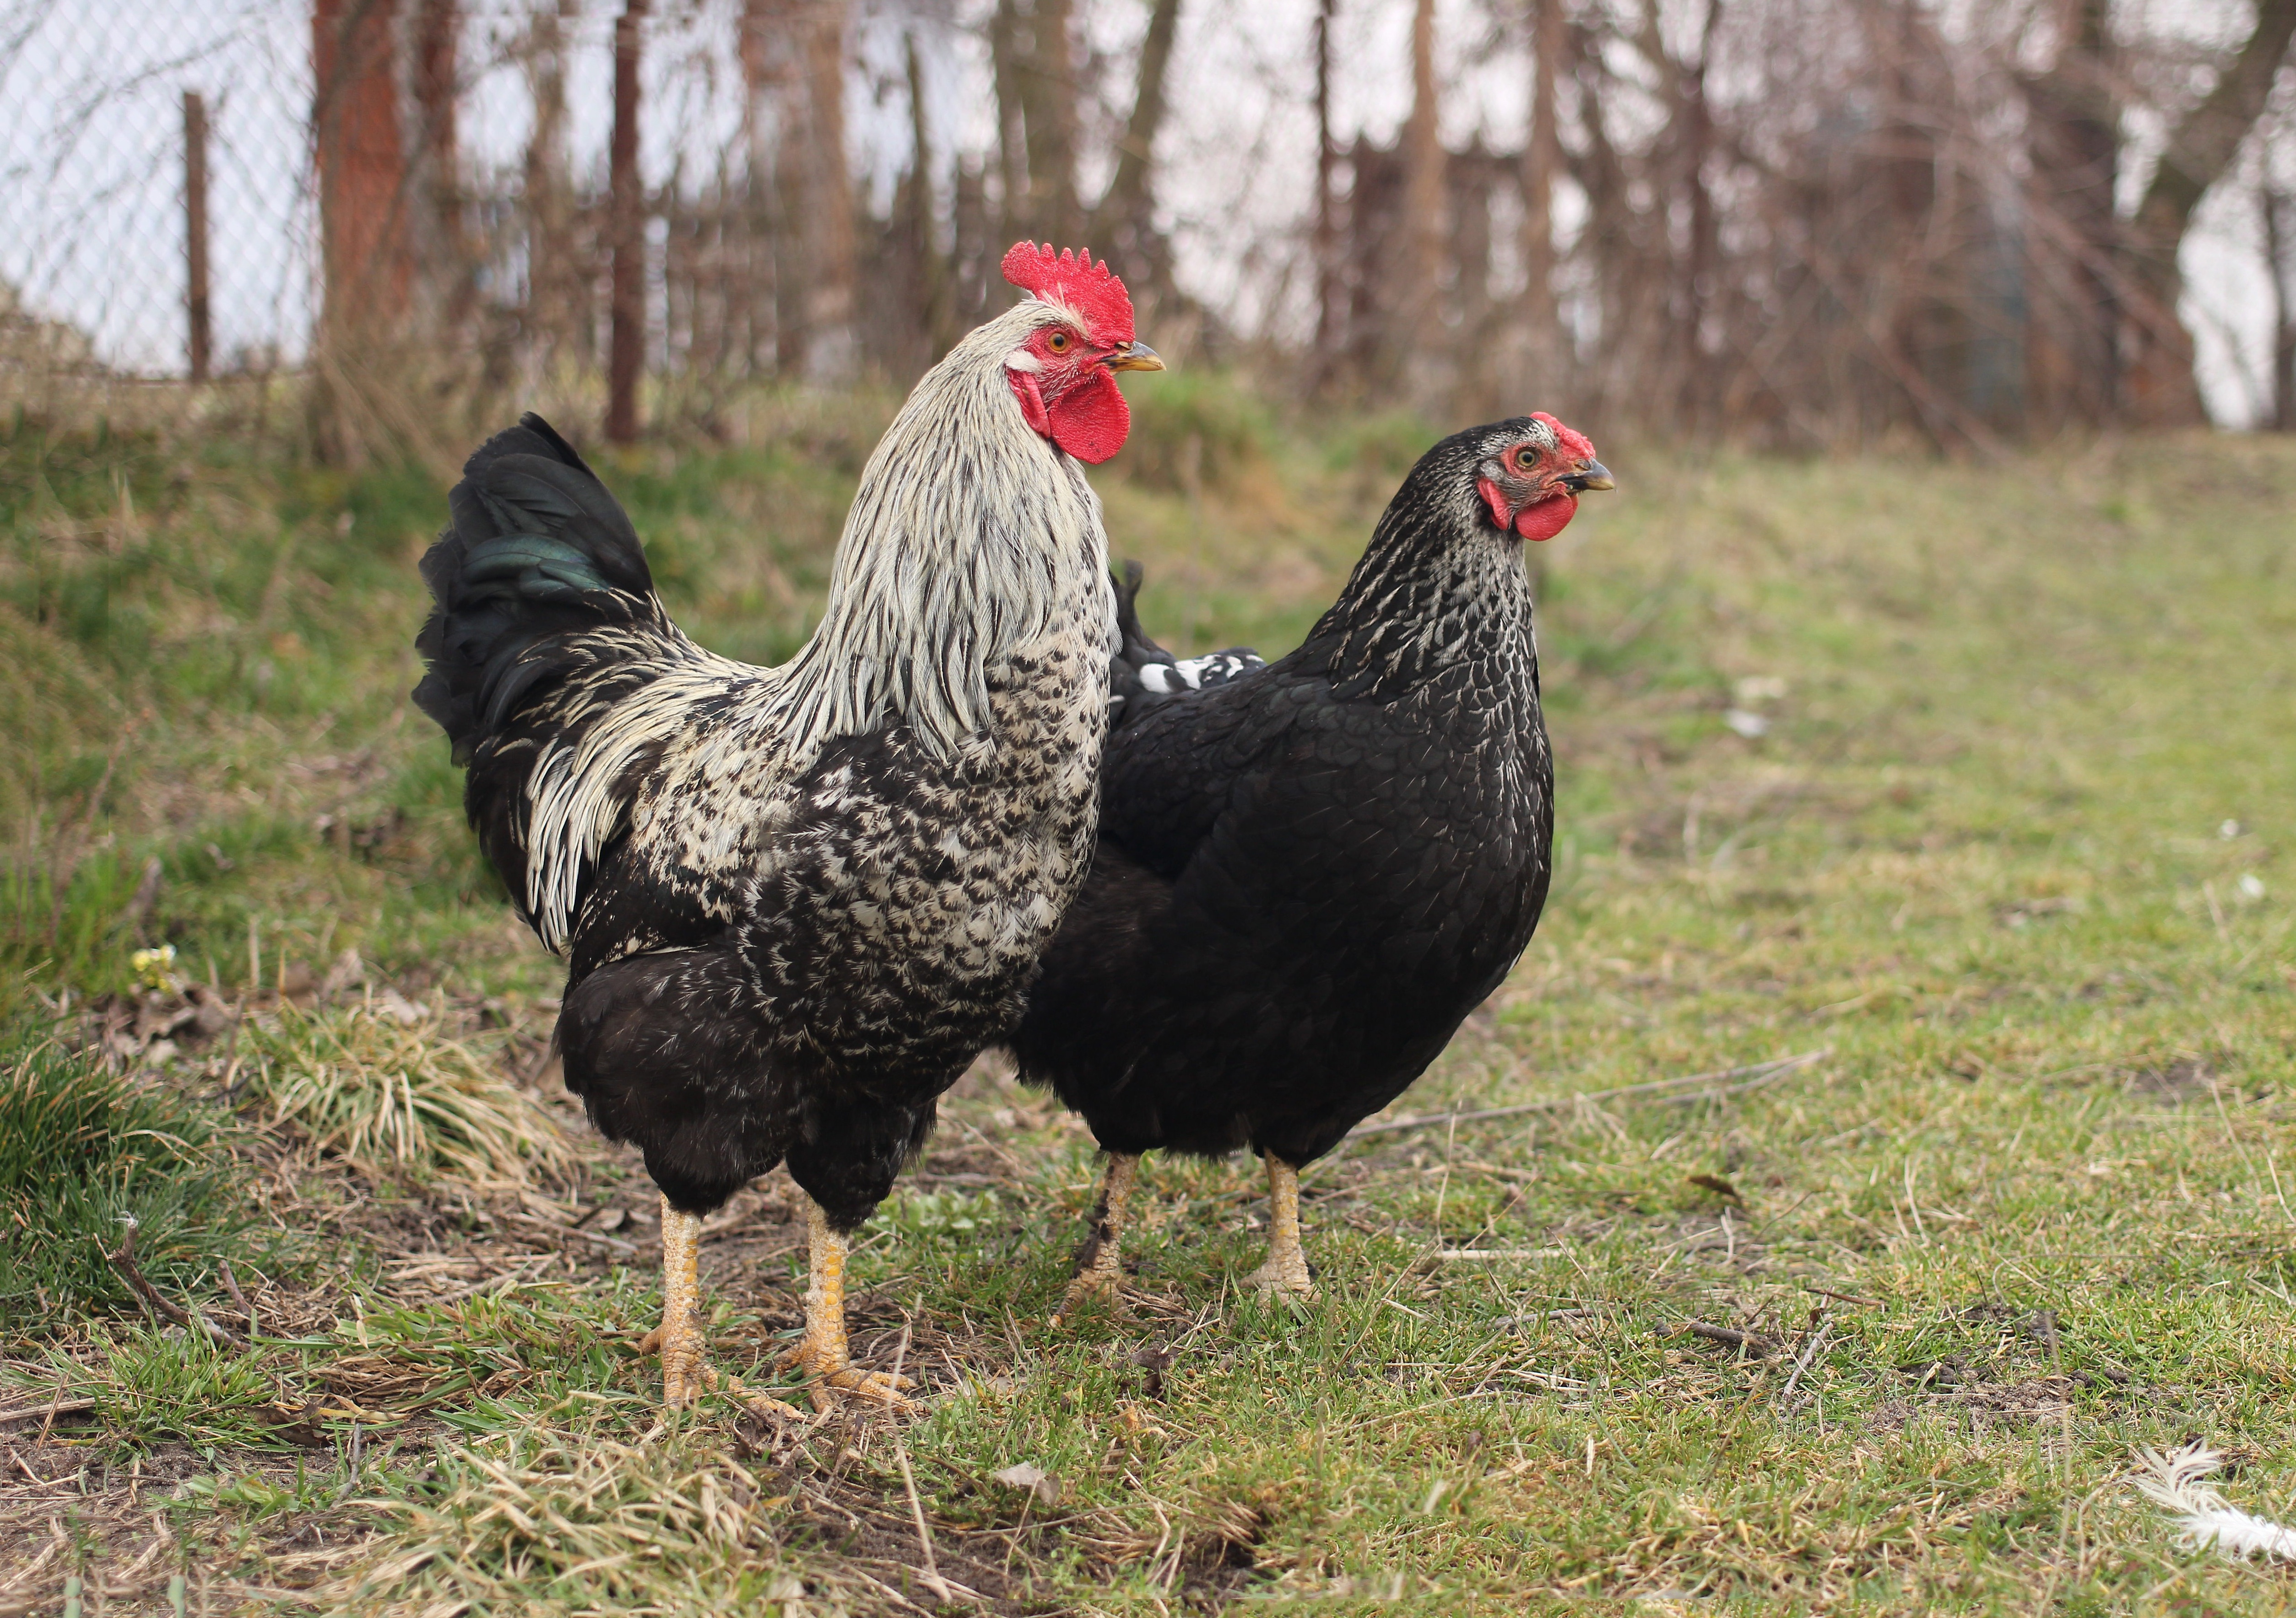
bird, farm, village, love, young, beak, couple, romantic, two, black, wedding, bride, chicken, fowl, fauna, just married, rooster, hen, cock, outdoors, wife, friends, happiness, galliformes, vertebrate, lovers, mood, chick, surprise, husband, chickens, phasianidae, sweethearts, the groom, however, corydalis, kura, prejudices